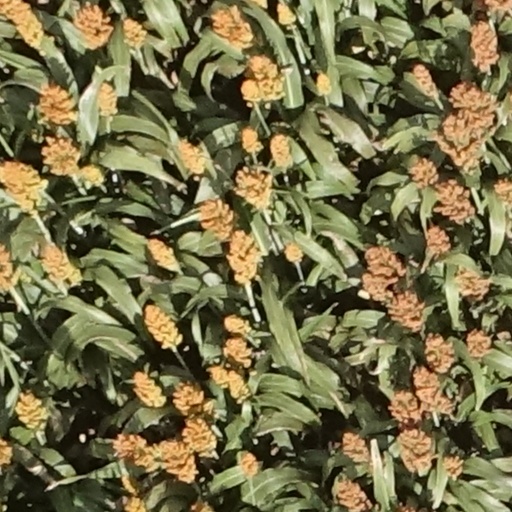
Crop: sorghum